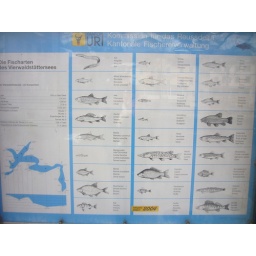
All the types of fish found in the lake in Fluelen